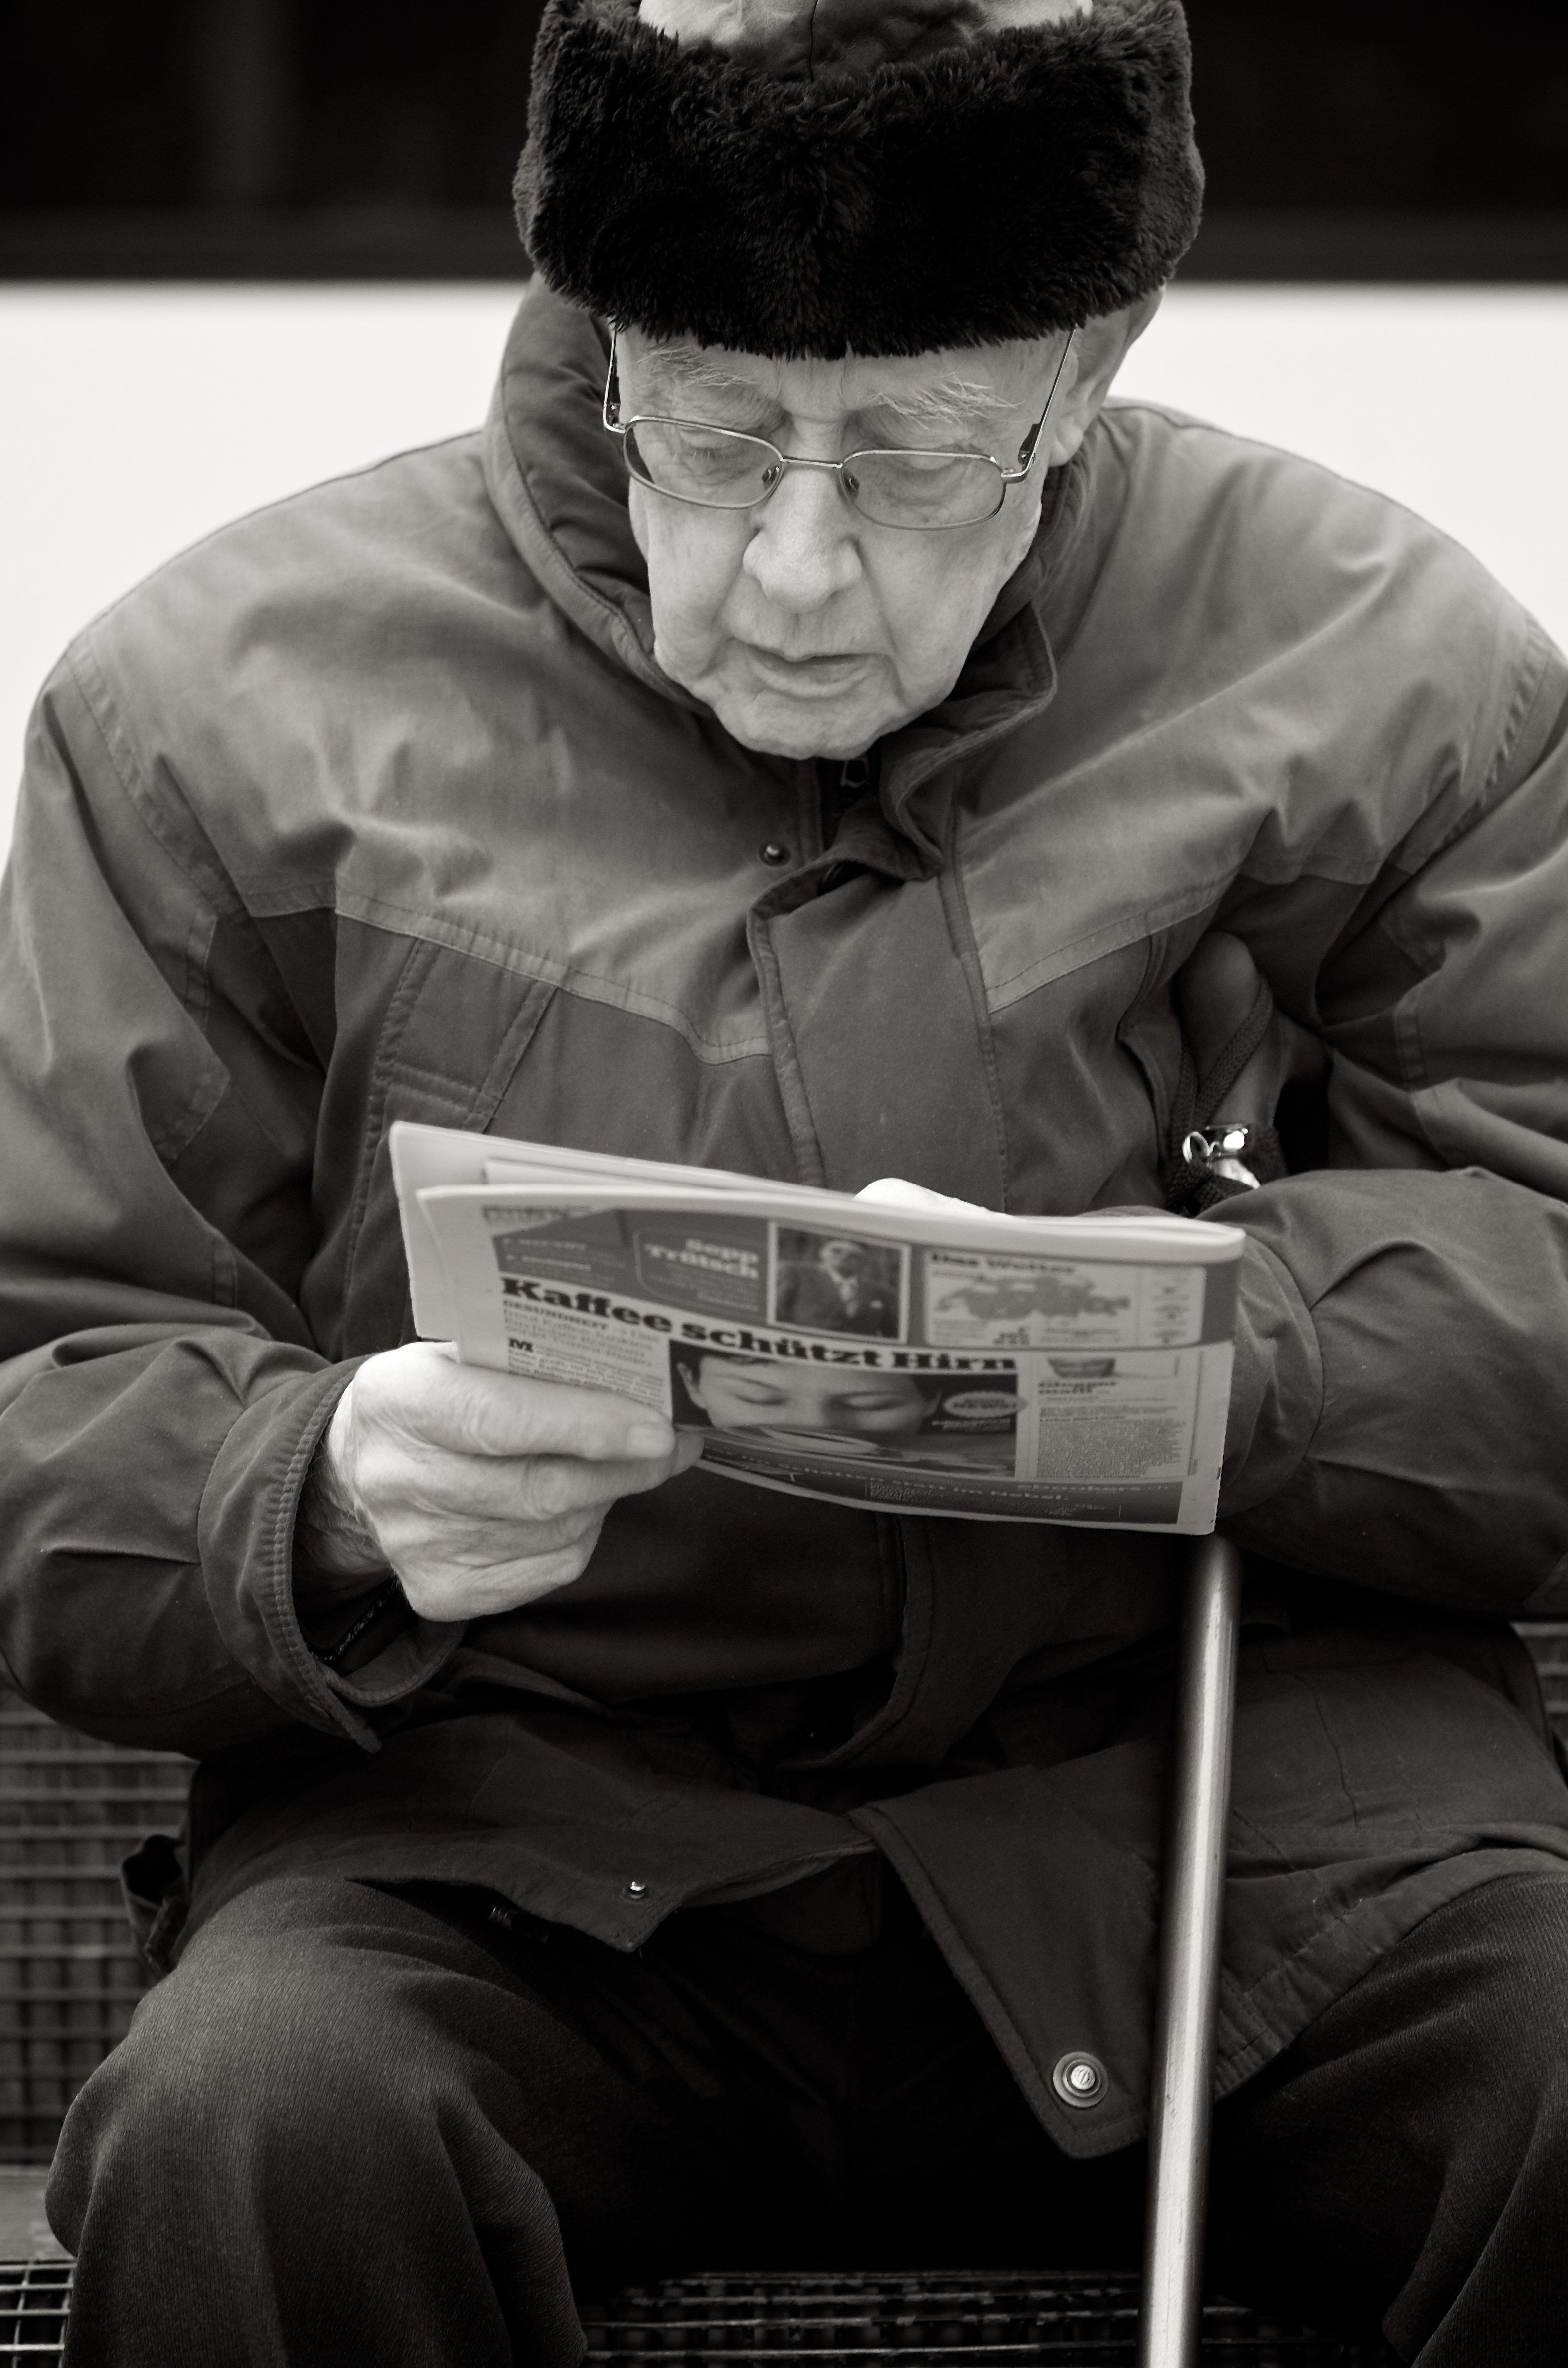
man, person, black and white, white, street, photography, ebook, portrait, sitting, training, black, monochrome, streetphotography, flickr, thomas, video, olympus, photograph, omd, image, fuji, leica, monochrom, leuthard, hcb, thomasleuthard, streettogs, monochrome photography, human positions